Under Wildwood

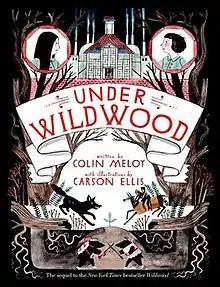

Under Wildwood: The Wildwood Chronicles, Book Two is a 2012 children's fantasy novel by The Decemberists' singer-songwriter Colin Meloy, illustrated by his wife Carson Ellis. The 576-page novel, the sequel to "Wildwood: The Wildwood Chronicles, Book One", continues the tale of Prue McKeel and her adventures in the "Impassable Wilderness," a fantastical version of Portland, Oregon's Forest Park. The natural beauty and local color of the city figure prominently. Ellis contributed 80 illustrations to the novel.